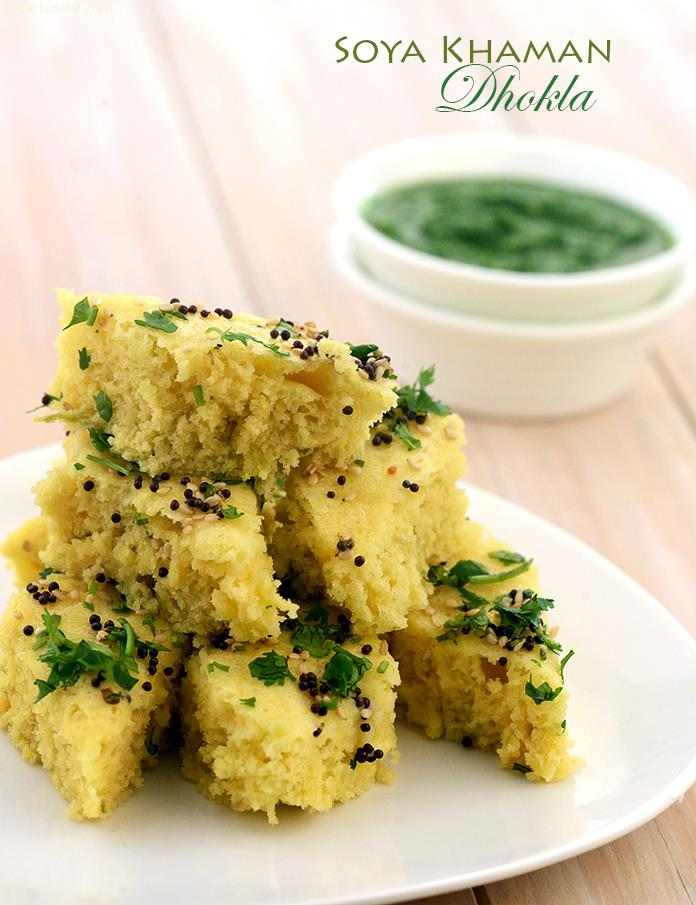
Dish: dhokla